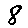
Label: 8